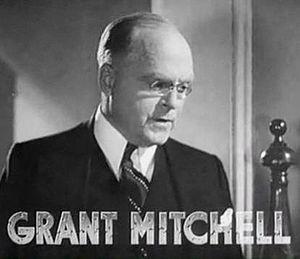
Grant Mitchell est un acteur américain, de son nom complet John Grant Mitchell Jr., né à Columbus le 17 juin 1874, mort à Los Angeles le 1ᵉʳ mai 1957.